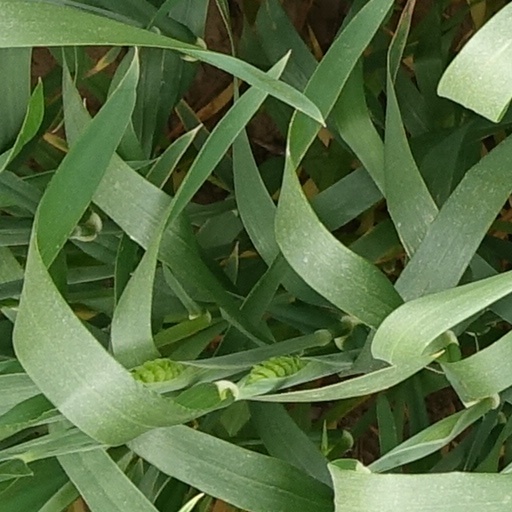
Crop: wheat